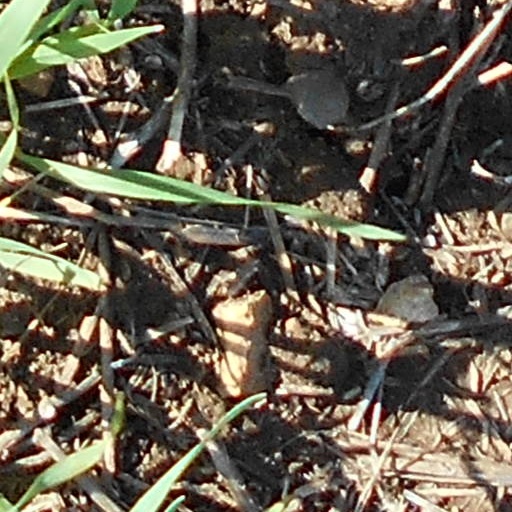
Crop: wheat